Oława

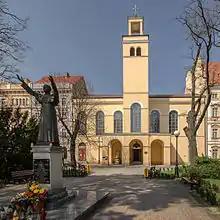
Saints Peter and Paul church and monument of Pope John Paul II

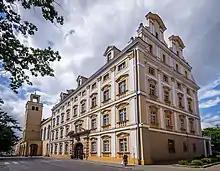
The Oława Castle was the residence of local Piast and Sobieski dukes

Oława is the centre for industry and production in the Oława County. The town's industries include the production of electronics (namely Electrolux Poland and Nardi Appliances), furniture and car parts.